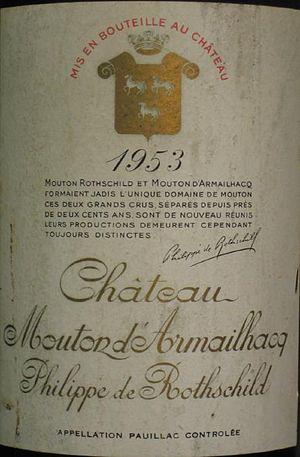
Le cabernet sauvignon est un cépage noir de cuve d'origine française. Cépage mondialement connu, il est devenu l'un des cépages les plus répandus dans le monde. Il pousse dans la plupart des pays viticoles dans un éventail de climats allant du Canada au Liban. Il doit sa reconnaissance internationale aux grands crus du vignoble de Bordeaux où il est souvent assemblé avec du merlot et du cabernet franc.